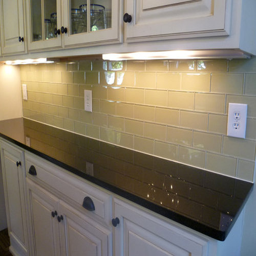
example of a trendy kitchen design